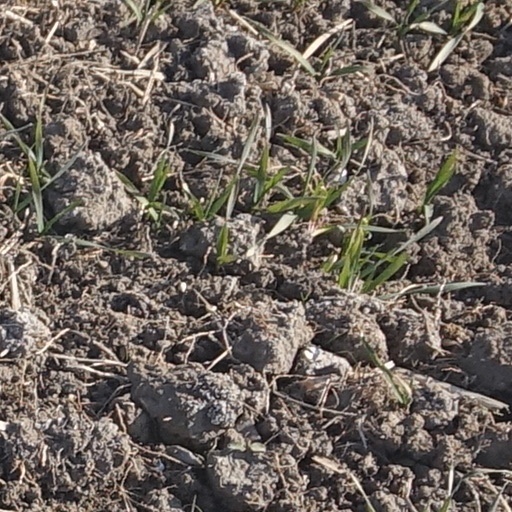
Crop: wheat